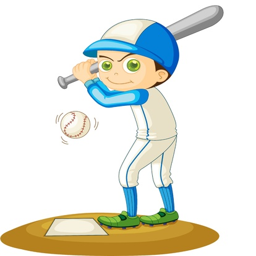
illustration of a boy on white vector